Gibraltar Squadron

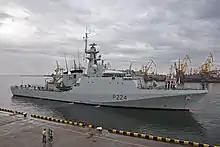
HMS "Trent" on deployment to the Black Sea and Ukraine, May 2021

Marine services at the Port of Gibraltar, including for naval vessels using the port, are provided by Boluda Towage Europe. Boluda acquired Resolve Marine Group in February 2024, which had previously been providing marine services at the port with one ASD ocean-going and harbour tug ("Resolve Hercules"), four harbour tugs ("Rooke", "Wellington", "Egerton" and "Eliott"), two barges ("Isaac 1874" and "RMG 280") as well as the anchor-handling tug "Resolve Blizzard", which can provide regional firefighting, oil pollution and emergency response services. Several of these assets were acquired by Boluda. In June 2024, Boluda strengthened its own presence at Gibraltar by adding the tugboat “VB Responder” to its fleet.